The Flying Mail

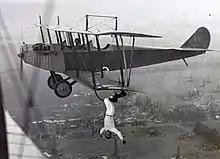
Al Wilson hanging from an aircraft; one of the stunts in "The Flying Mail".

The Flying Mail is a 1926 American silent action film directed by Noel M. Smith. The film stars Al Wilson, Joseph W. Girard and Kathleen Myers. "The Flying Mail" was one of a series of films that showcased the exploits of the air mail service.